Azerbaijan Soviet Socialist Republic

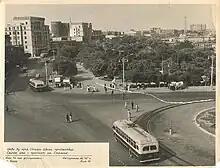
Baku in the early 1950s

Apart from the Oil Rocks, Azerbaijan's first offshore oil field was opened in the early 1950s. Policies of de-Stalinization and improvement after the 1950s led to better education and welfare conditions for most of Azerbaijan. This also coincided with the period of rapid urbanization and industrialization. During this period of change, a new anti-Islamic drive and return to a policy of "Russification", under the policy of "sblizheniye" ("rapprochement"), was instituted in order to merge all the peoples of the USSR into a new monolithic Soviet nation.